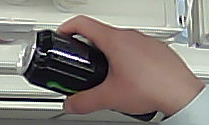
Product: monster_energydrink